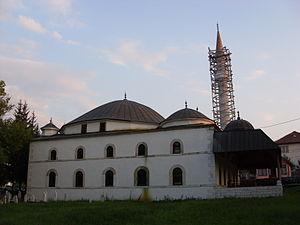
Les monuments culturels protégés constituent une catégorie de monuments de Serbie inscrits sur une liste de monuments bénéficiant de la protection de l'État. Il s'agit d'une troisième catégorie de monuments protégés classés, par leur importance, après les monuments culturels d'importance exceptionnelle et les monuments culturels de grande importance.
Sjenica est une ville et une municipalité de Serbie situées dans le district de Zlatibor. Au recensement de 2011, la ville comptait 13 056 habitants et la municipalité dont elle est le centre 25 248 habitants.
La mosquée de la Sultane validé à Sjenica est une mosquée ottomane qui se trouve à Sjenica, dans le district de Zlatibor, en Serbie. Elle est inscrite sur la liste des monuments culturels protégés de la République de Serbie.